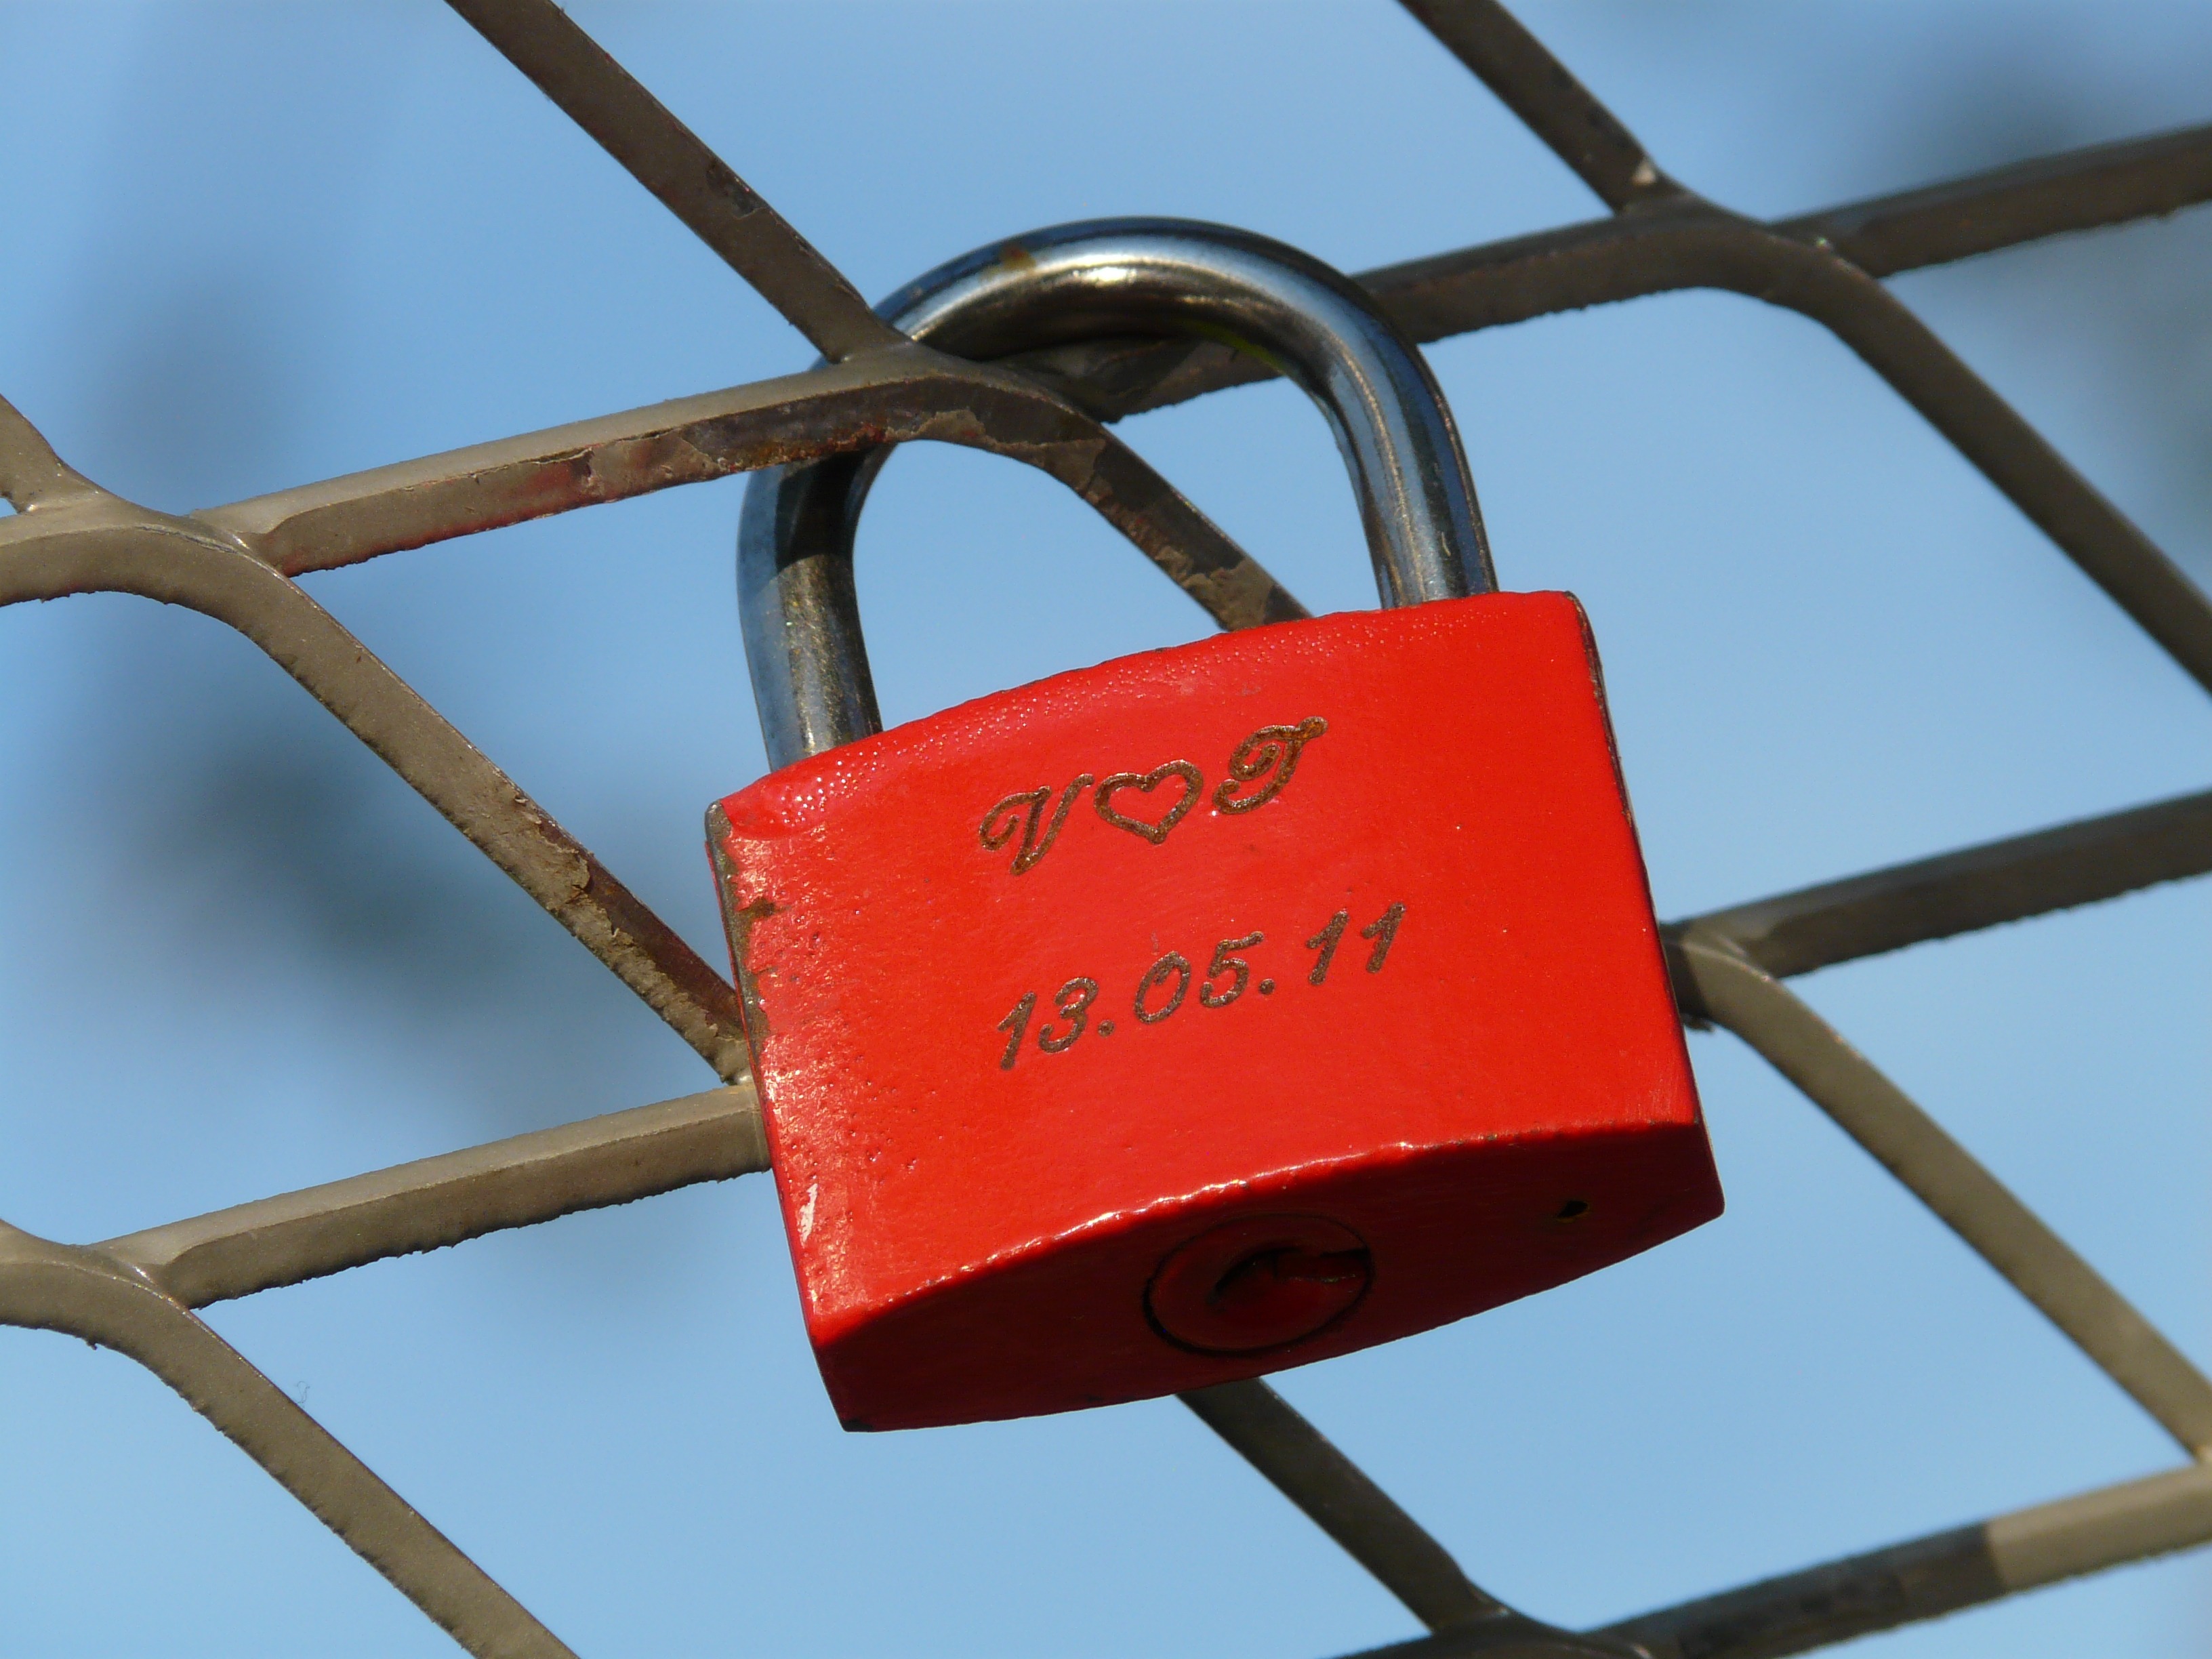
love, red, symbol, lighting, padlock, light fixture, engraving, eternity, love castle, eternal love